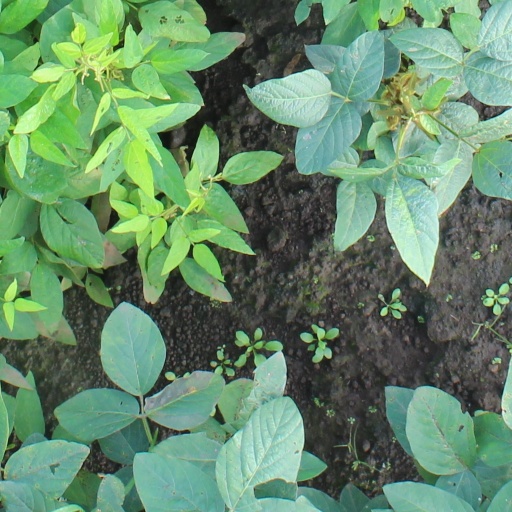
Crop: soybean